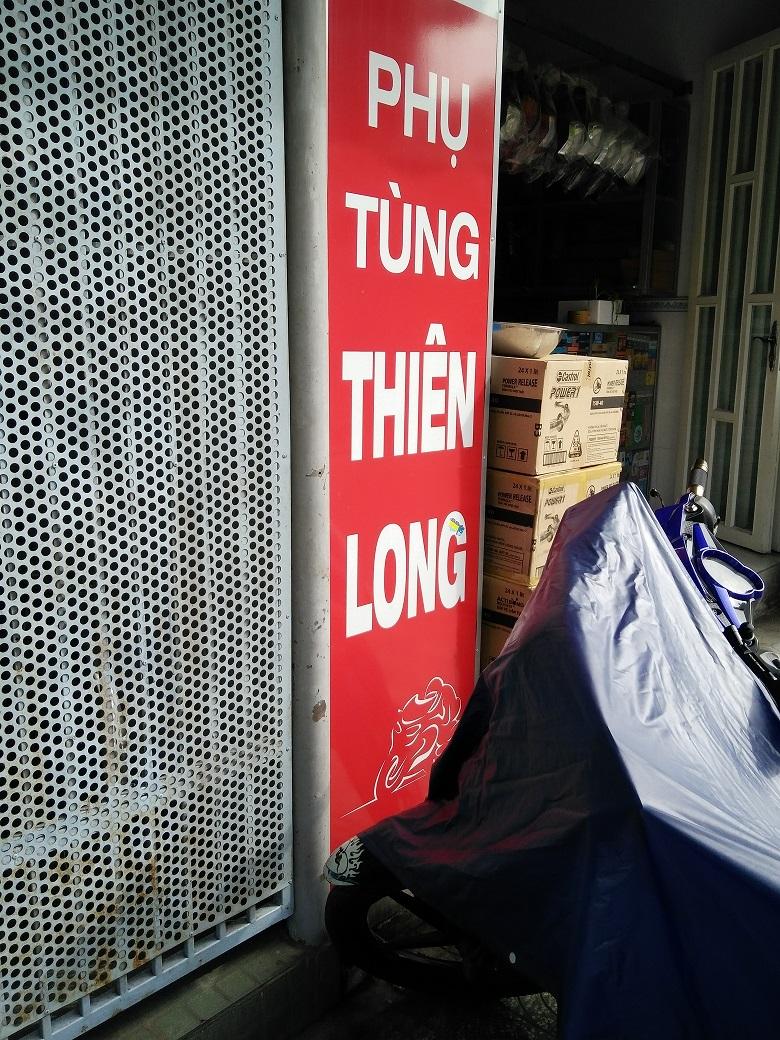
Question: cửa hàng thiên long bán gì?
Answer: bán phụ tùng